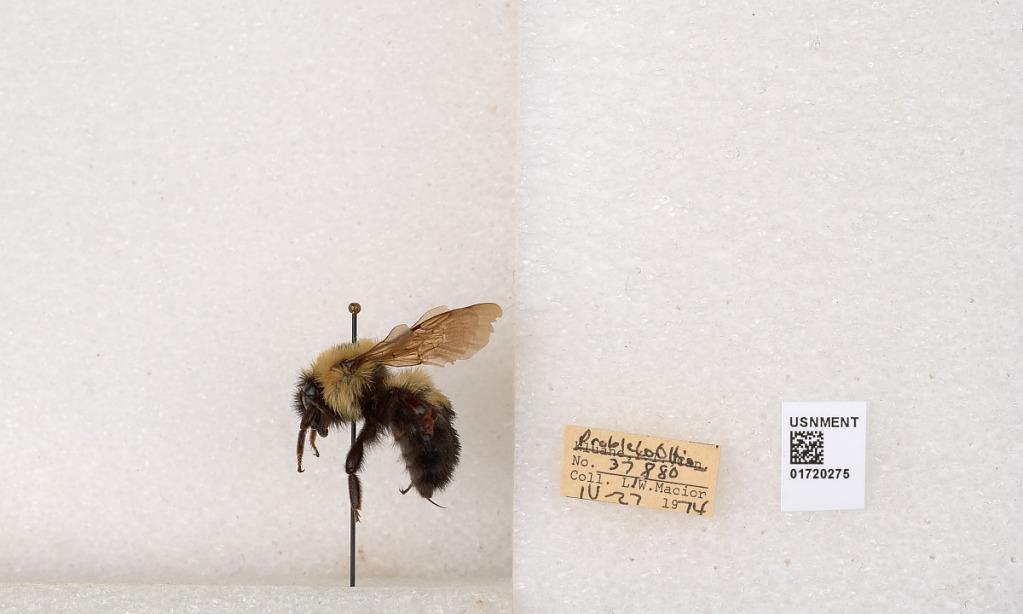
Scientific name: Bombus bimaculatus Cresson
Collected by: L. Macior
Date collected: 1974-4-27
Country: United States
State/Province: Ohio
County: Preble
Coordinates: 39.7416, -84.648